Music of the Command & Conquer series

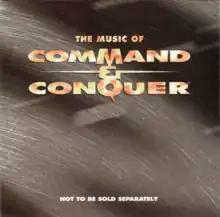

The music of the "Command & Conquer" series consists of the soundtracks of the "Command & Conquer" ("C&C" or "CNC") video games, published in various soundtrack and compilation albums. "C&C" is a video game franchise, mostly of the real-time strategy style, developed primarily by Westwood Studios and Electronic Arts. Much of the music for the series was composed and produced by Westwood Studios' former sound director and video game music composer Frank Klepacki for the early games, with composition duties being taken on by several others following the liquidation of Westwood Studios in 2003. Klepacki returned to the series in 2008 to assist with the soundtrack for "".